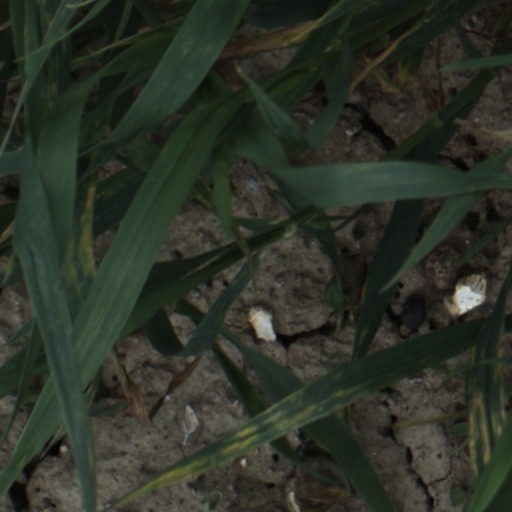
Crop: wheat